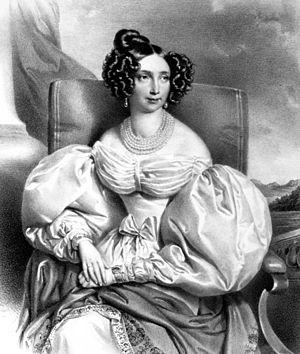
Marie Anne Caroline Pie Annonciade Jeanne Josèphe Gabrielle Thérèse Catherine Marguerite Philomène de Habsbourg-Lorraine, archiduchesse d'Autriche, princesse de Bohême et de Hongrie est la sœur cadette du futur empereur François-Joseph Ier d'Autriche.
La période Biedermeier [ˈbiːdɐˌmaɪ̯ɐ] s'étend de 1815 à 1848 dans les États de la Confédération germanique et dans l'Empire d'Autriche. En politique, elle est liée à la Restauration allemande et au développement de ces États après la période napoléonienne et le Congrès de Vienne.